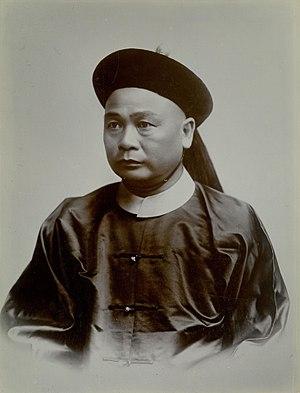
L’histoire du transport ferroviaire en Chine a commencé à la fin du XIXᵉ siècle pendant la dynastie Qing. Depuis lors, il est devenu l'un des plus grands réseaux ferroviaires au monde.
Jeme Tien Yow est un ingénieur ferroviaire chinois. Ayant fait ses études aux États-Unis, il est l'ingénieur en chef responsable de la construction de la ligne impériale Pékin-Kalgan, la première voie ferrée construite en Chine sans assistance étrangère. Pour ses contributions à l’ingénierie ferroviaire chinoise, Jeme est encore aujourd'hui considéré comme le « Père du rail chinois ».